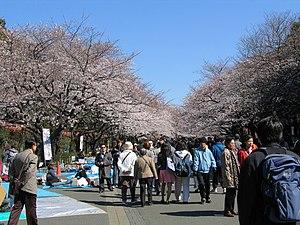
Tokyo compte de nombreux parcs et jardins.